Axis capture of Tobruk

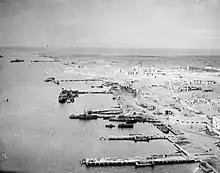
Aerial photograph of the port of Tobruk during the 1941 siege

The small port of Tobruk in Italian Cyrenaica had been fortified by the Italians from 1935. Behind two old outlying forts, they constructed a novel fortification, consisting of a double line of concrete-lined trenches long, connecting 128 weapons pits protected by concealed anti-tank ditches but the fortifications lacked overhead protection and there was no defence in depth. Tobruk was captured by Australian forces in January 1941 during Operation Compass, the first large Allied military operation of the Western Desert Campaign. Following the arrival of the German commanded by Erwin Rommel in Operation Sonnenblume in March, Axis forces retook much of the lost territory in Cyrenaica; Tobruk was cut off and besieged between April and December 1941.